Indian locomotive class WAGC3/WAG-10

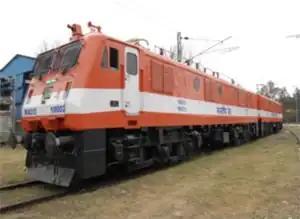
Bondamunda based WAG-10 at PLW, Patiala

The WAGC-3, also known as WAG-10, is a class of 25 kv AC electric locomotive rebuilt by Banaras Locomotive Works (BLW). It can deliver 10,000 hp (7457 kW). The locomotive was rebuilt from a WDG-3A diesel locomotive.